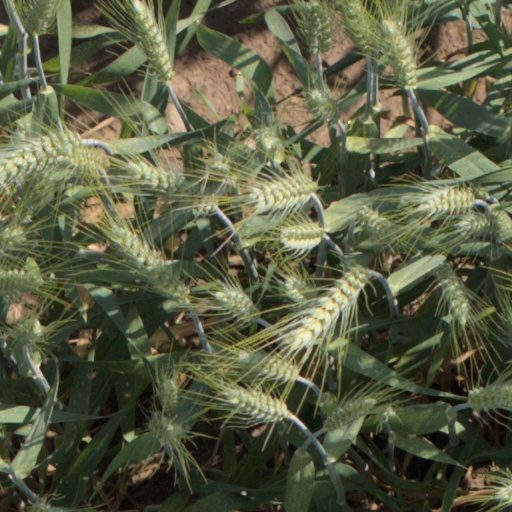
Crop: wheat